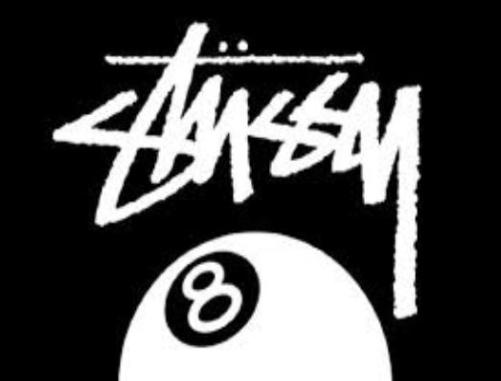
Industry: Clothes